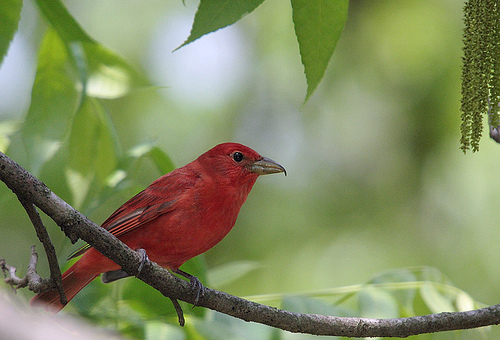
small bird with red throughout its breast, belly and, crown, the wings are slightly darker in red.
a medium sized bird with a red crown and a red breastthe bird is red with a thick yellow beak and black eyes.
this bright bird is a vivid red in color, with a medium-length, curved beak.
this red bird with grey rectrices and coverts has a medium-sized bill with a curved tip and black eyes.
a red bird with black eyes and a short pointed beak.
a bright red and colorful bird with a sharp beak, black wing tips.
this bird is red in color, with a curved brown beak.
this is a red bird with a light gray beak that is hooked at the end.
this bird has a red crown, red primaries, and a red belly.
Species: Summer Tanager